Eugen Caras

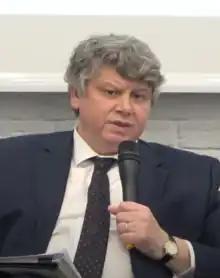
Caras in 2023

Eugen Caras (born 1972) is a Moldovan diplomat. He is currently serving as the Moldovan Ambassador to Estonia. He served as the Moldovan Ambassador to the United States. He also served as foreign policy adviser for former President of Moldova Igor Dodon, as head of the Mission of Moldova to the European Union, as the Moldovan Ambassador to Belgium and in diplomatic missions in Ukraine, the United States, and Turkey.